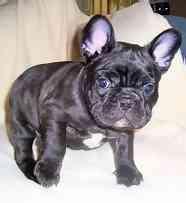
French_bulldog